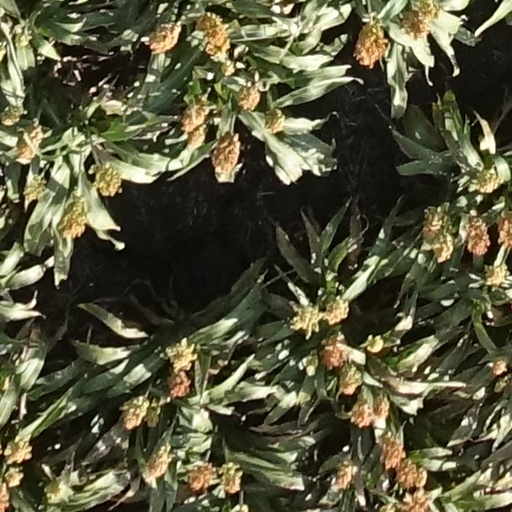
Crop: sorghum